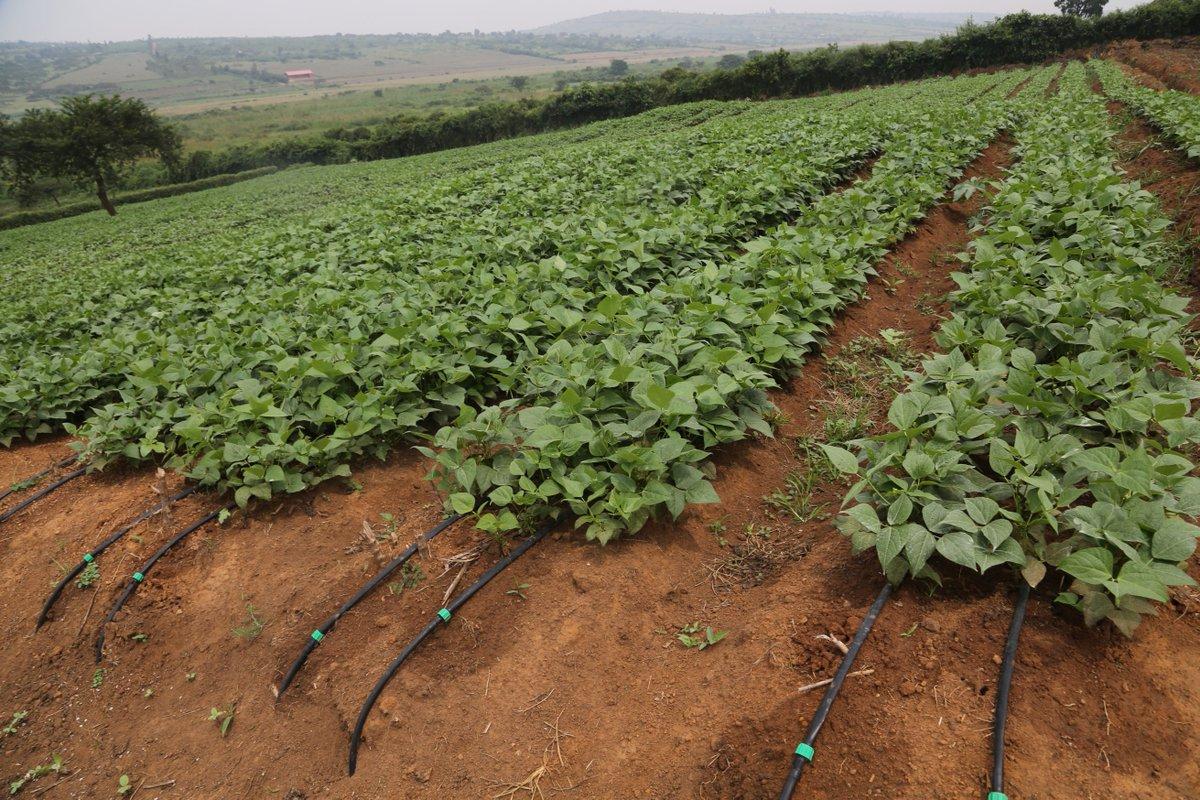
Mimea yenye afya imepangwa kwa mistari kwenye shamba kubwa.Mfumo wa umwangiliaji wa matone unaonekana kusaidia ukuaji. Mandhari ya vilima kwa mbali yanapamba mazingira ya kilimo ya kisasa.